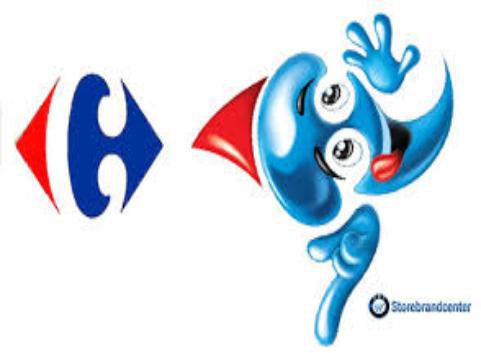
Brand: Carrefour
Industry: Others